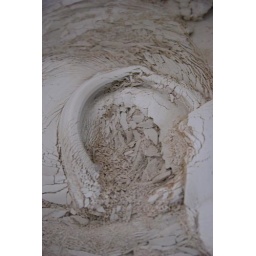
clay bowl in water